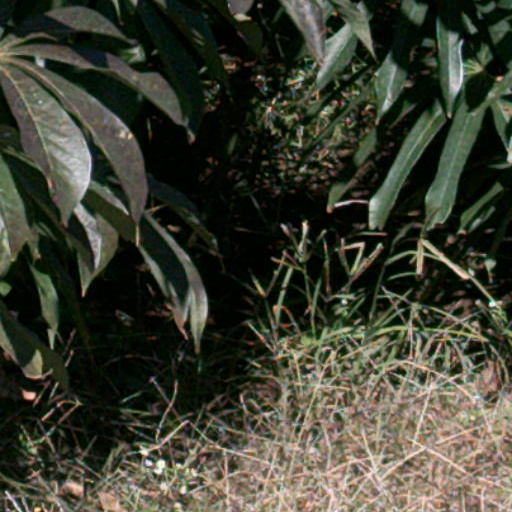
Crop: cassava